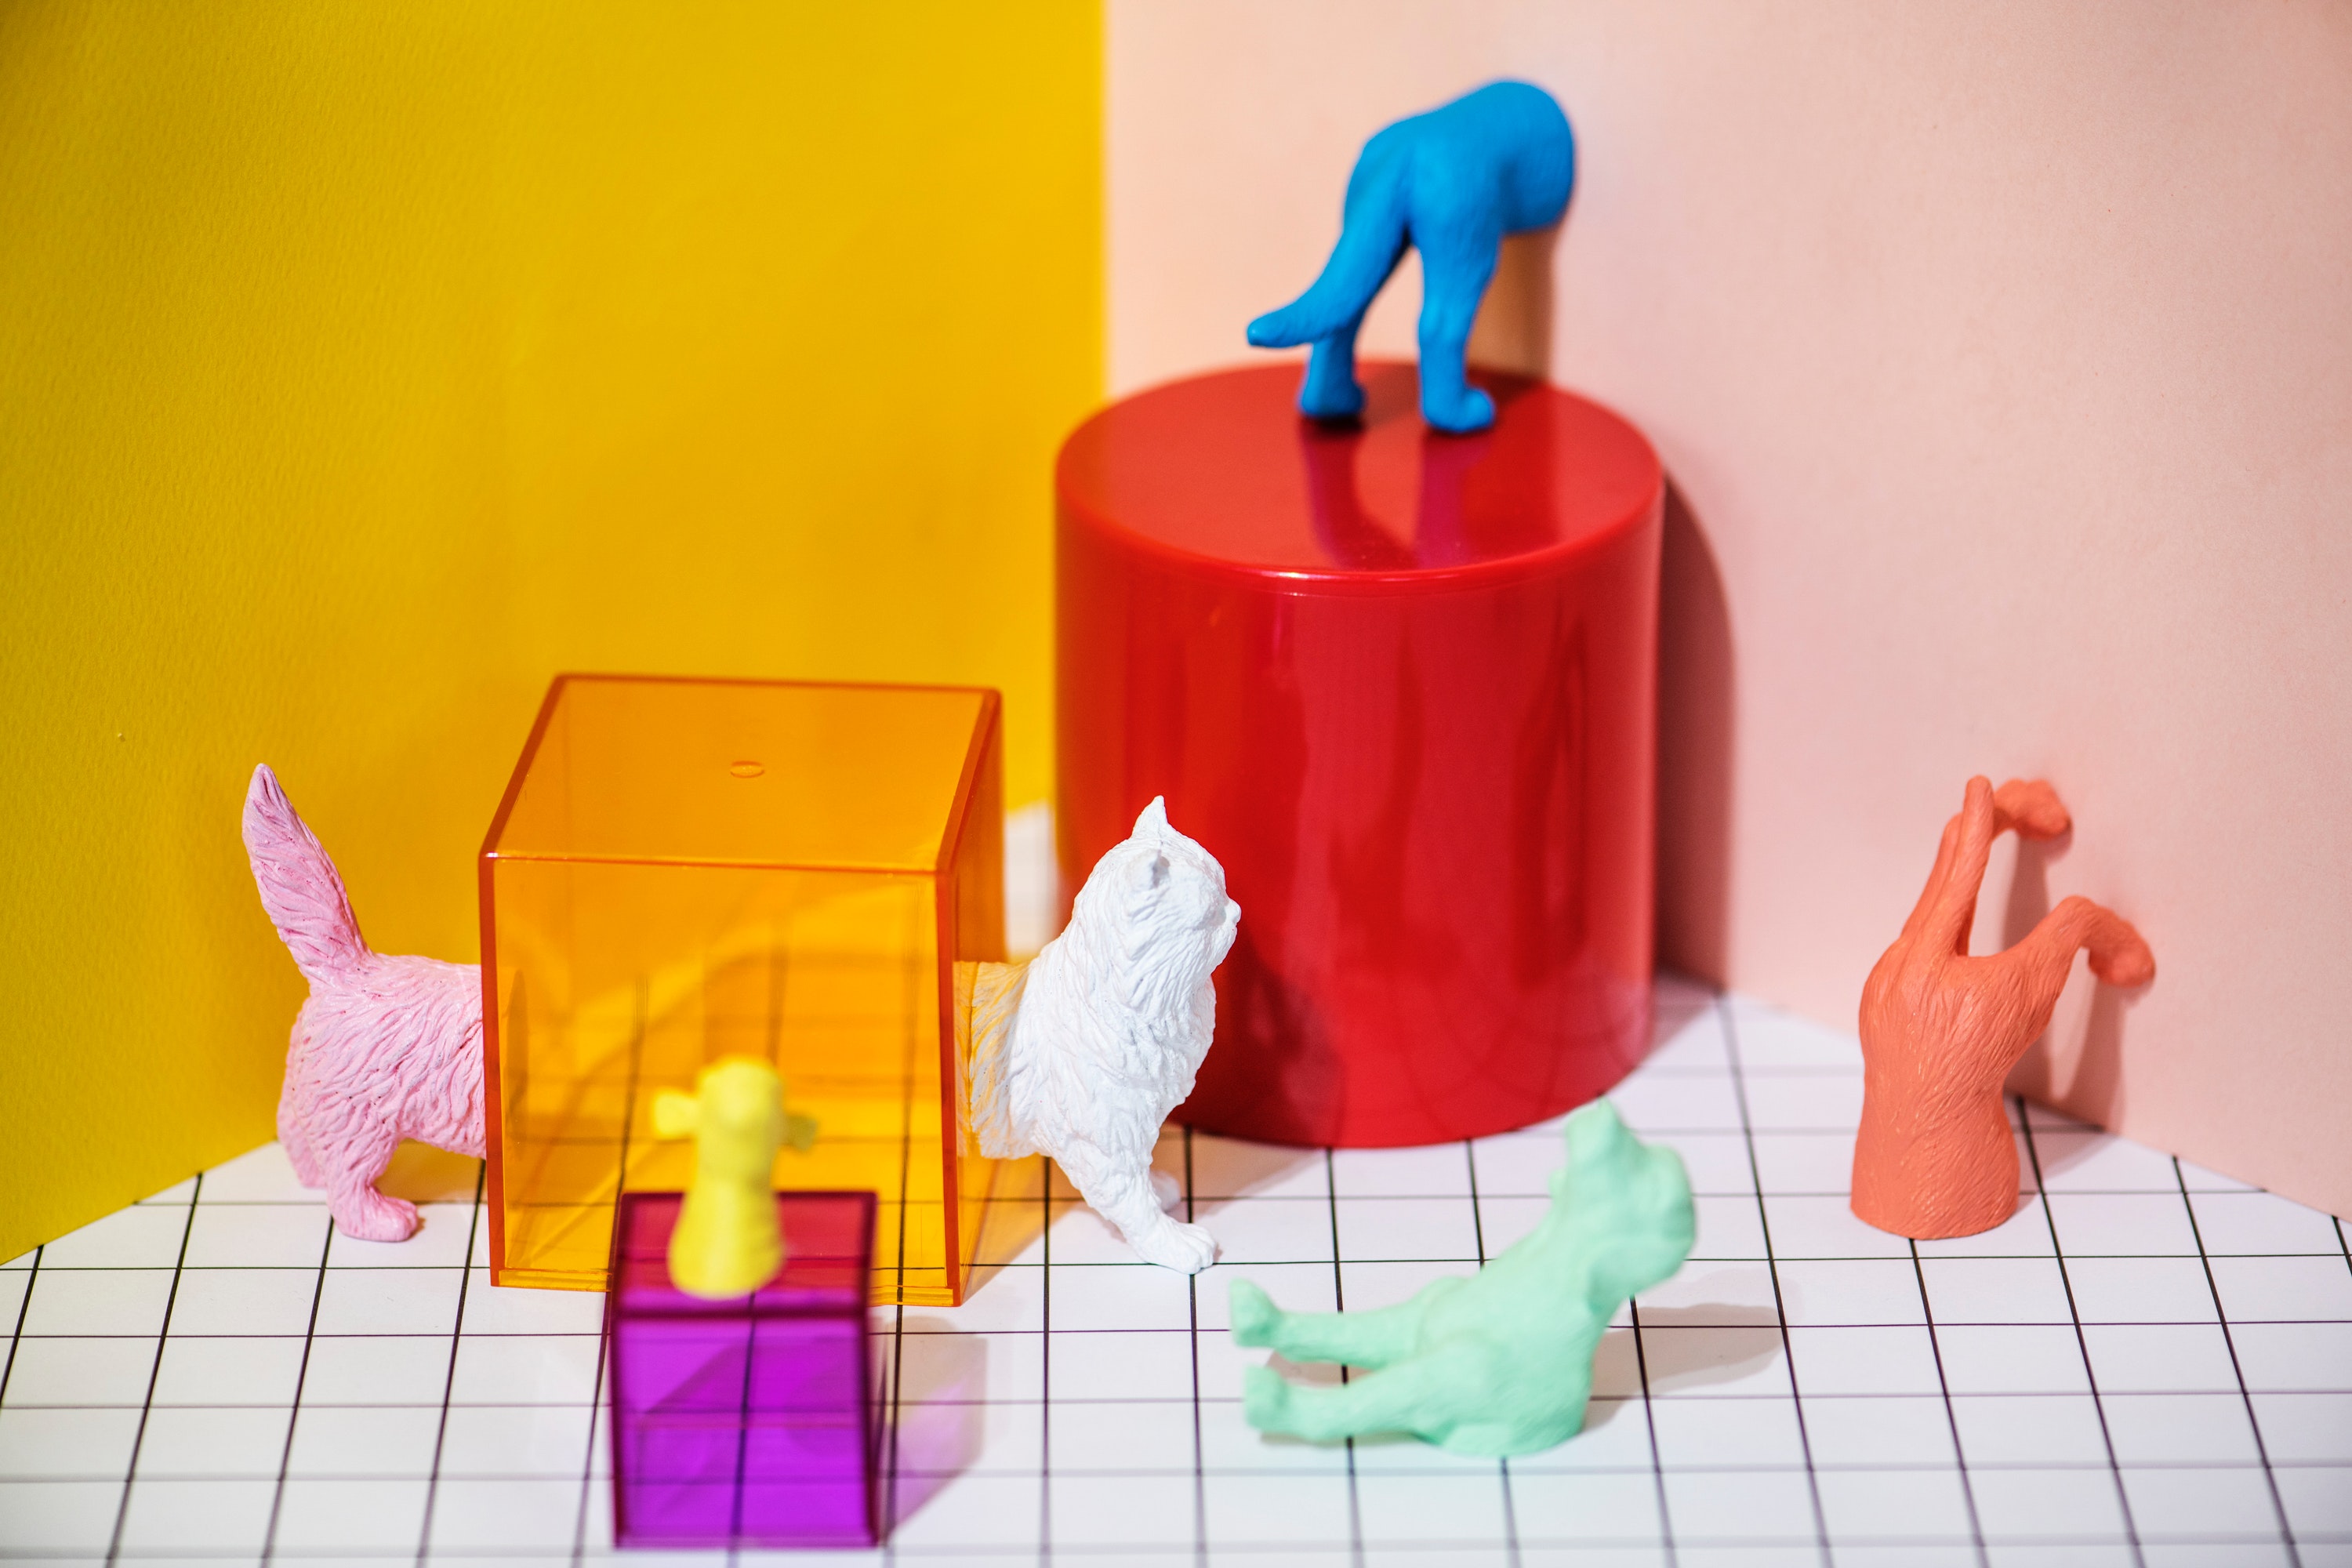
yellow, animation, toy, playset, paper, plastic, lego, play doh, paper product